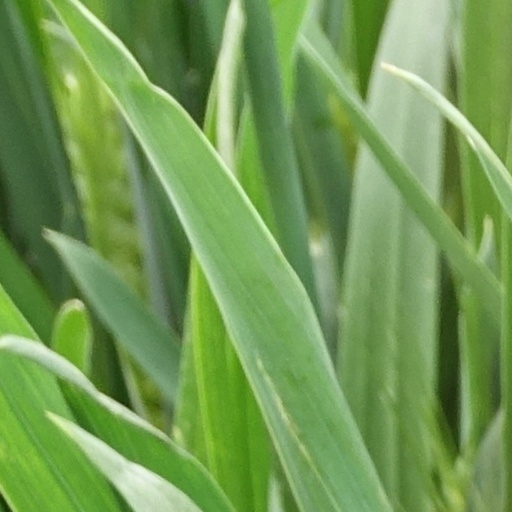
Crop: wheat